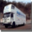
Label: truck